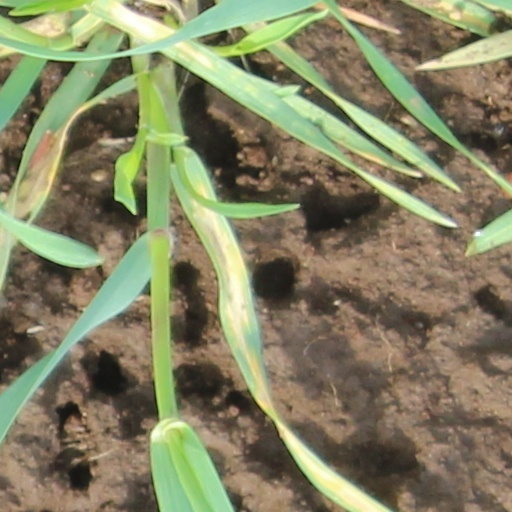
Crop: wheat